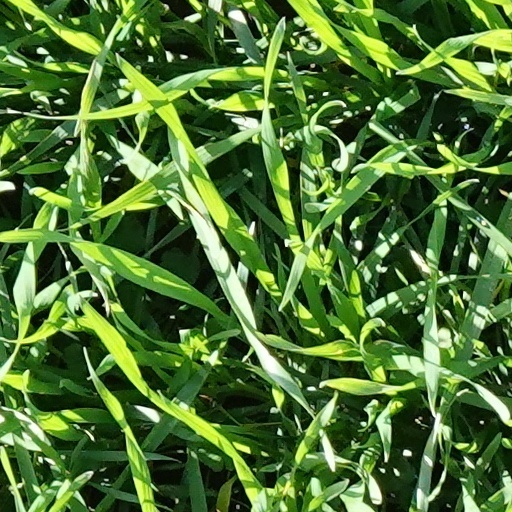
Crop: wheat